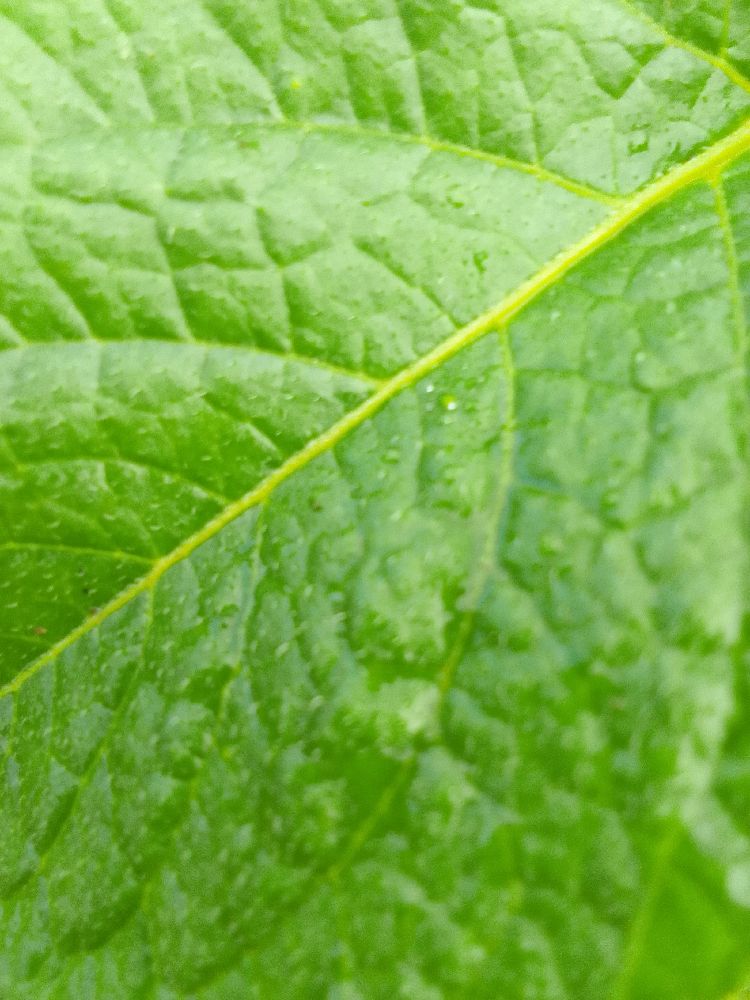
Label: Healthy